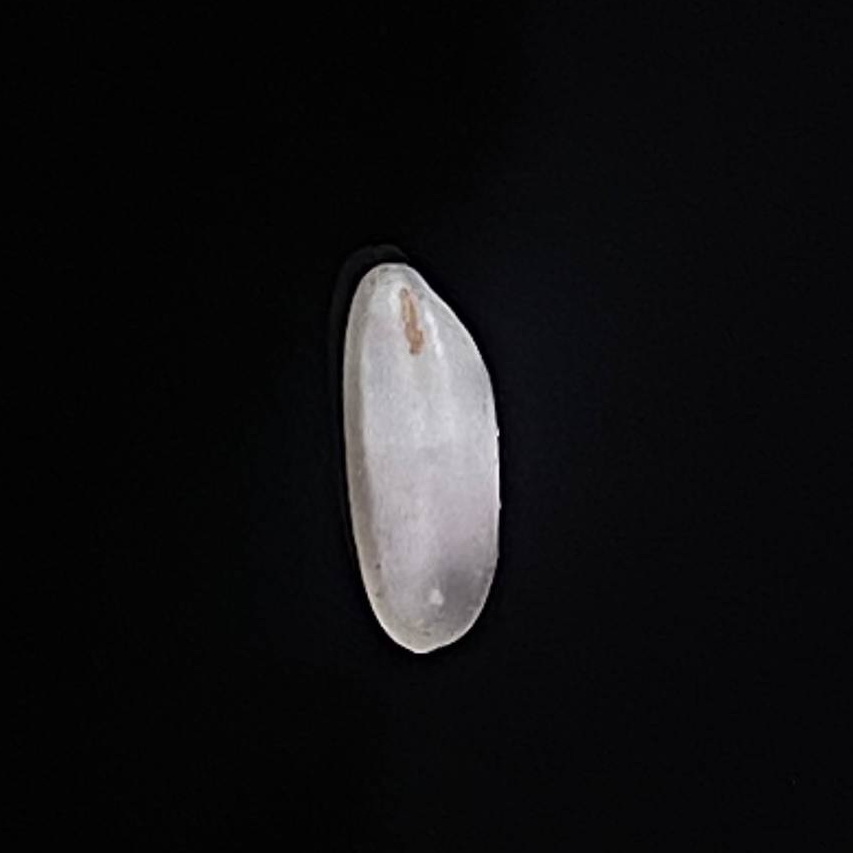
Rice variety: Bashful